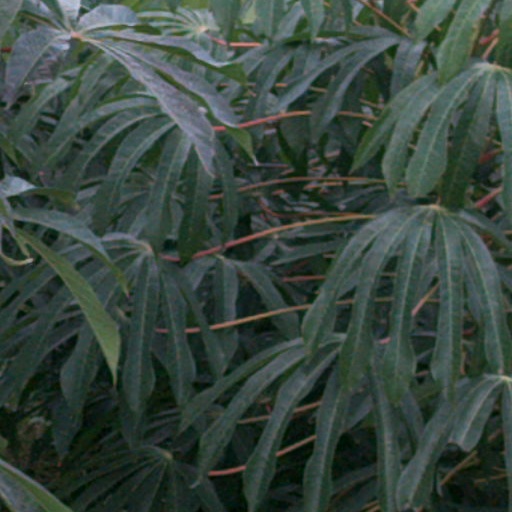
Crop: cassava